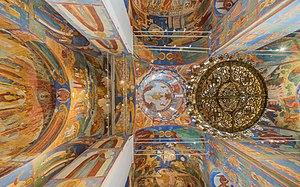
La cathédrale de la Transfiguration ou cathédrale de la Transfiguration-du-Sauveur-Saint-Euthyme est un édifice situé à l'intérieur de l'enceinte du Monastère du Sauveur-Saint-Euthyme à Souzdal, dont l'architecture date de la fin du XVIᵉ siècle. Actuellement elle est devenue une église-musée qui fait partie du musée-réserve de Vladimir et Souzdal. Elle est dédiée à la fête